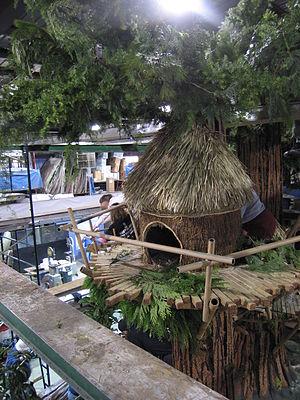
Dans l'univers de fiction de Star Wars, les Ewoks sont une espèce vivant sur la lune forestière de la planète Endor.
La lune d'Endor, ou simplement Endor par métonymie, est un satellite naturel de l’univers de fiction Star Wars.